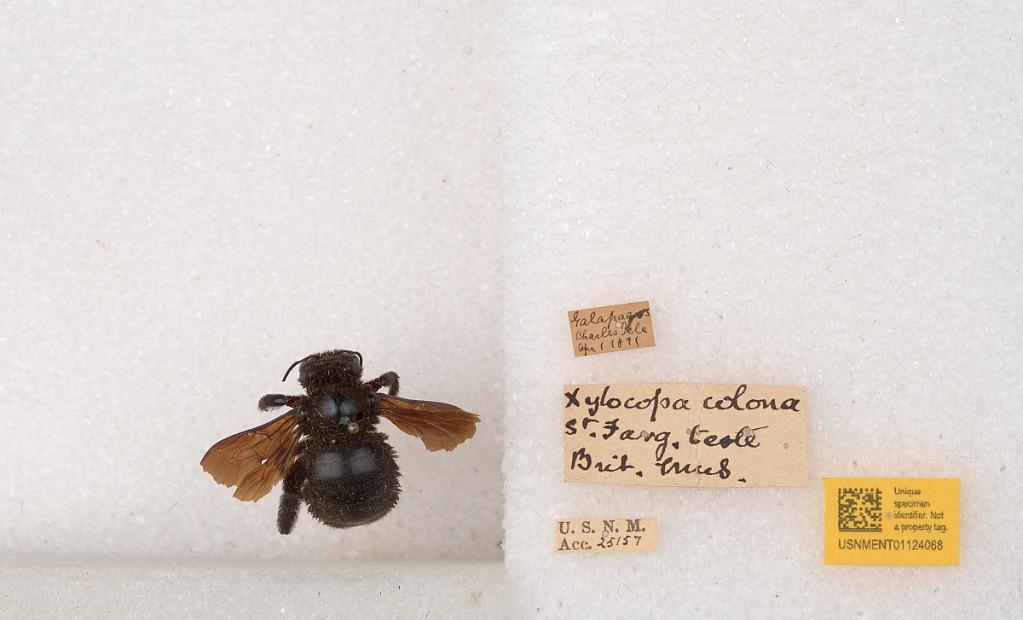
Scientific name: Xylocopa (Neoxylocopa) darwini Cockerell
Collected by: Fang
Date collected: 1891-4-1
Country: Ecuador
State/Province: Galapagos
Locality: Charles Isle
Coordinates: -1.29025, -90.4317